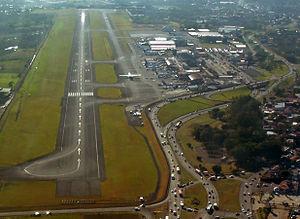
L'aéroport international Juan Santamaría de San José, est un aéroport domestique et international desservant la ville de San José, capitale et plus grande ville du Costa Rica en Amérique centrale. Elle est également la capitale de la province de San José. L'aéroport se trouve sur la commune de Alajuela.